Stenosis

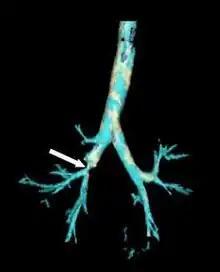
CT scan of a bronchial stenosis (arrow) that resulted from tracheobronchial injury

Stenosis is the abnormal narrowing of a blood vessel or other tubular organ or structure such as foramina and canals. It is also sometimes called a stricture (as in urethral stricture).